Chang and Eng Bunker

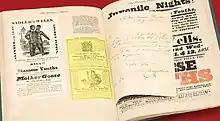
Promotional ephemera

Chang and Eng were 17 years old when they traveled to the United States with Hunter, Coffin, a crew of 18 men, and a Siamese translator. They arrived in Boston on August 16, 1829, and the next day the "Boston Patriot" confirmed Coffin and Hunter's ambitions: the twins "will probably be exhibited to the public". They were soon inspected by physicians, many of whom employed physiognomy and phrenology. Their arrival was excitedly reported in newspapers with varying degrees of racial stereotypes and falsehoods.